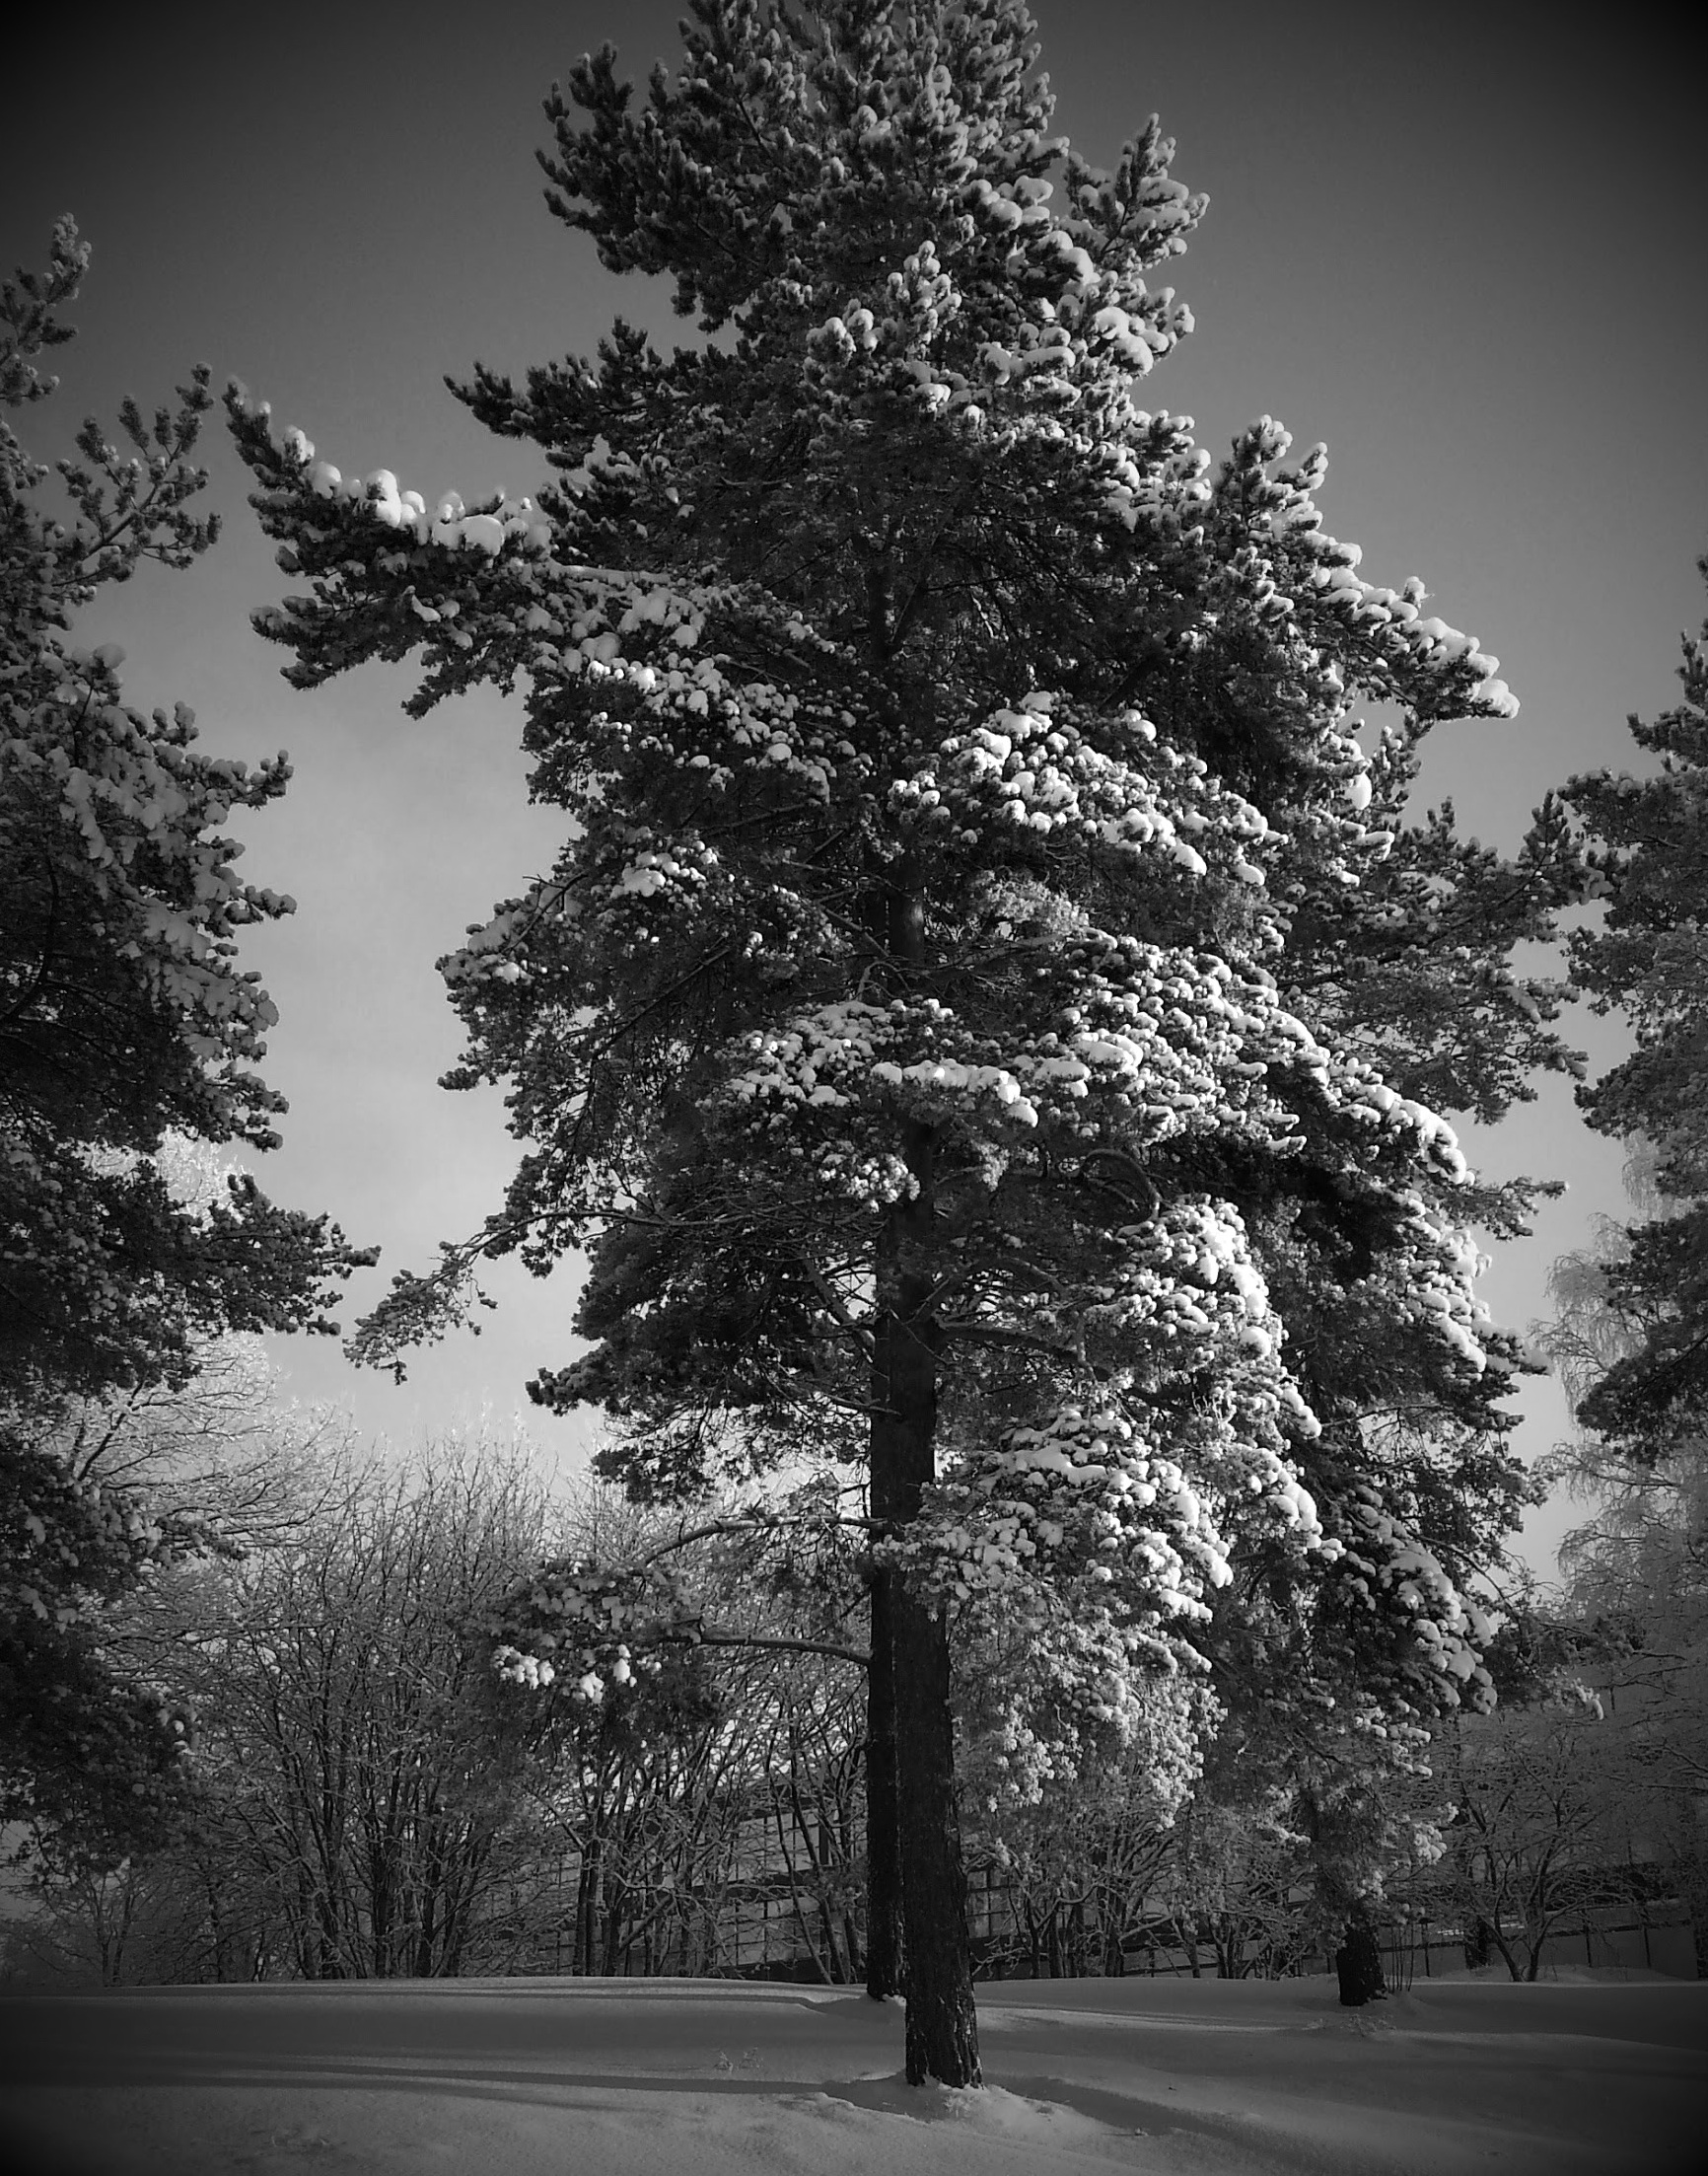
tree, branch, snow, winter, black and white, plant, white, leaf, weather, darkness, monochrome, monochrome photography, woody plant